Question: Please indicate a possible affordance area of the book that can be used for holding
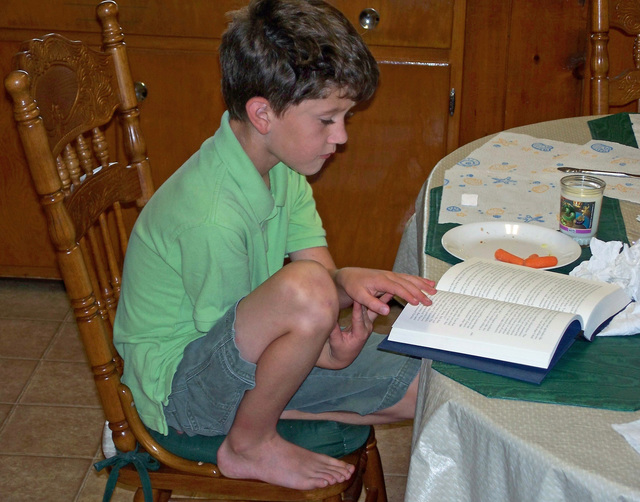
Answer: [361.5, 239.5, 638.5, 393.5]